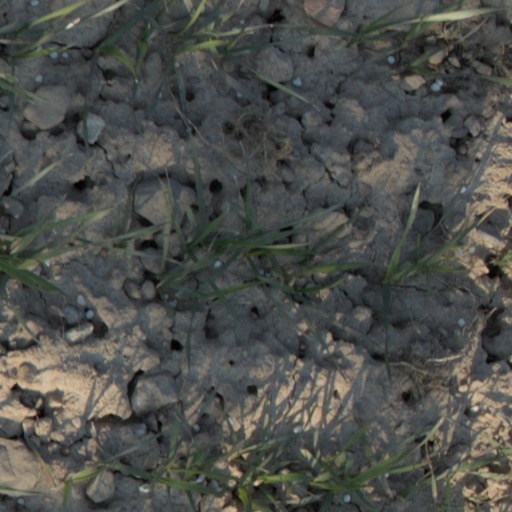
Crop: wheat